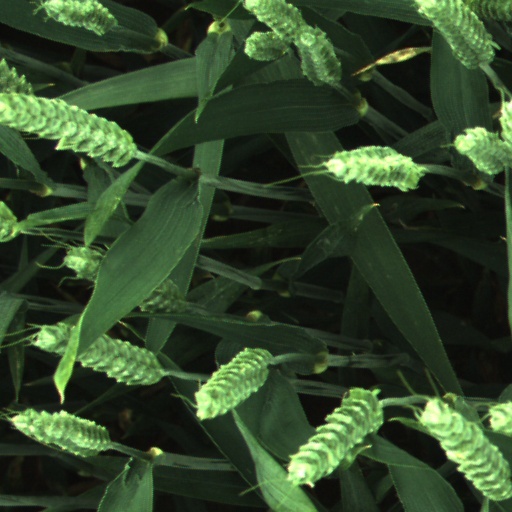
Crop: wheat